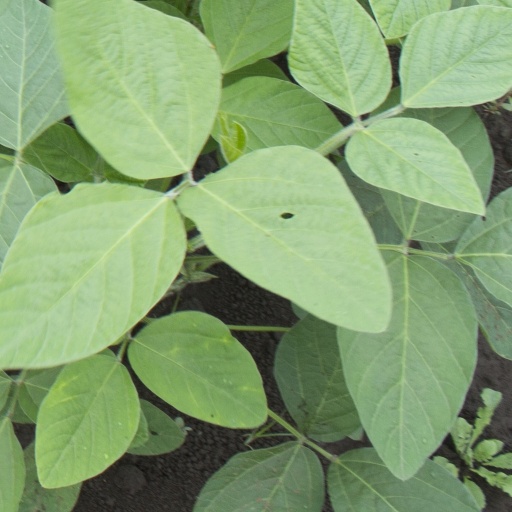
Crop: soybean